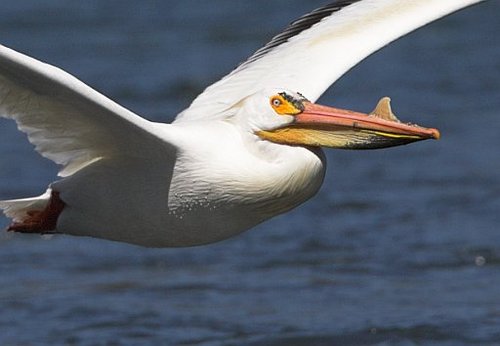
large white bird with black tipped wings, long neck and expandable orange throat, with orange beak and orange eye patch.
a very large bird with a large orange, yellow and black beak, yellow eyes, with white feathers covering its entire body except for the tips of its wings which are black and grey.
a larger bird that has a white body and a long orange bill with a yellowish underbill.
this large white bird and black tipped wing feathers and a large orange beak with a pouch.
this is a large white bird with an extremely elongated pink bill and massive wing span.
this bird has wings that are white and has a long orange bill
this bird has wings that are white and has a long orange bill
this bird is all white and has a long, pointy beak.
this bird is white in color, with a colorful large beak.
this bird has a white belly, breast and wings with a large light red bill.
Species: White Pelican